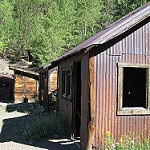
Label: buildings